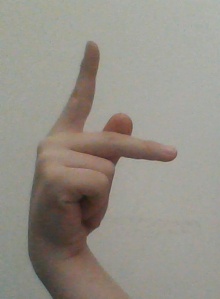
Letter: dha